Characters of Red Dead Redemption 2

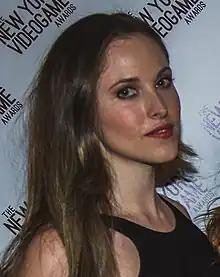
A 32-year-old woman with long brown hair looking into the camera.

Mary-Beth Gaskill (Samantha Strelitz) is a young pickpocketing thief in the Van der Linde gang. After her mother died of typhoid, Mary-Beth lived in an orphanage at a young age but ran away to take care of herself. She soon became known as a highly skilled pickpocket despite her kind heart and good nature, and encountered the Van der Linde gang while being chased by several men she had pickpocketed. She enjoys reading and writing, and had dreams of becoming a novelist when she was young. During the events of the game, she assists Arthur on some occasions, including finding a lead on a train robbery and distracting a driver during a stagecoach heist. She often talks with Arthur about his life and gives him encouraging words when he tells her about his tuberculosis. As the gang begins to fall apart, Mary-Beth eventually leaves. Eight years later, in 1907, she encounters John Marston in Valentine, revealing that she has become a novelist under the pen name “Leslie Dupont. She keeps in close contact with Tilly Jackson.